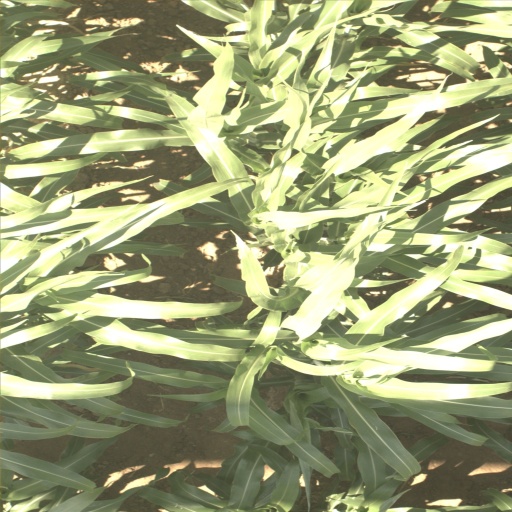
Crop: sorghum